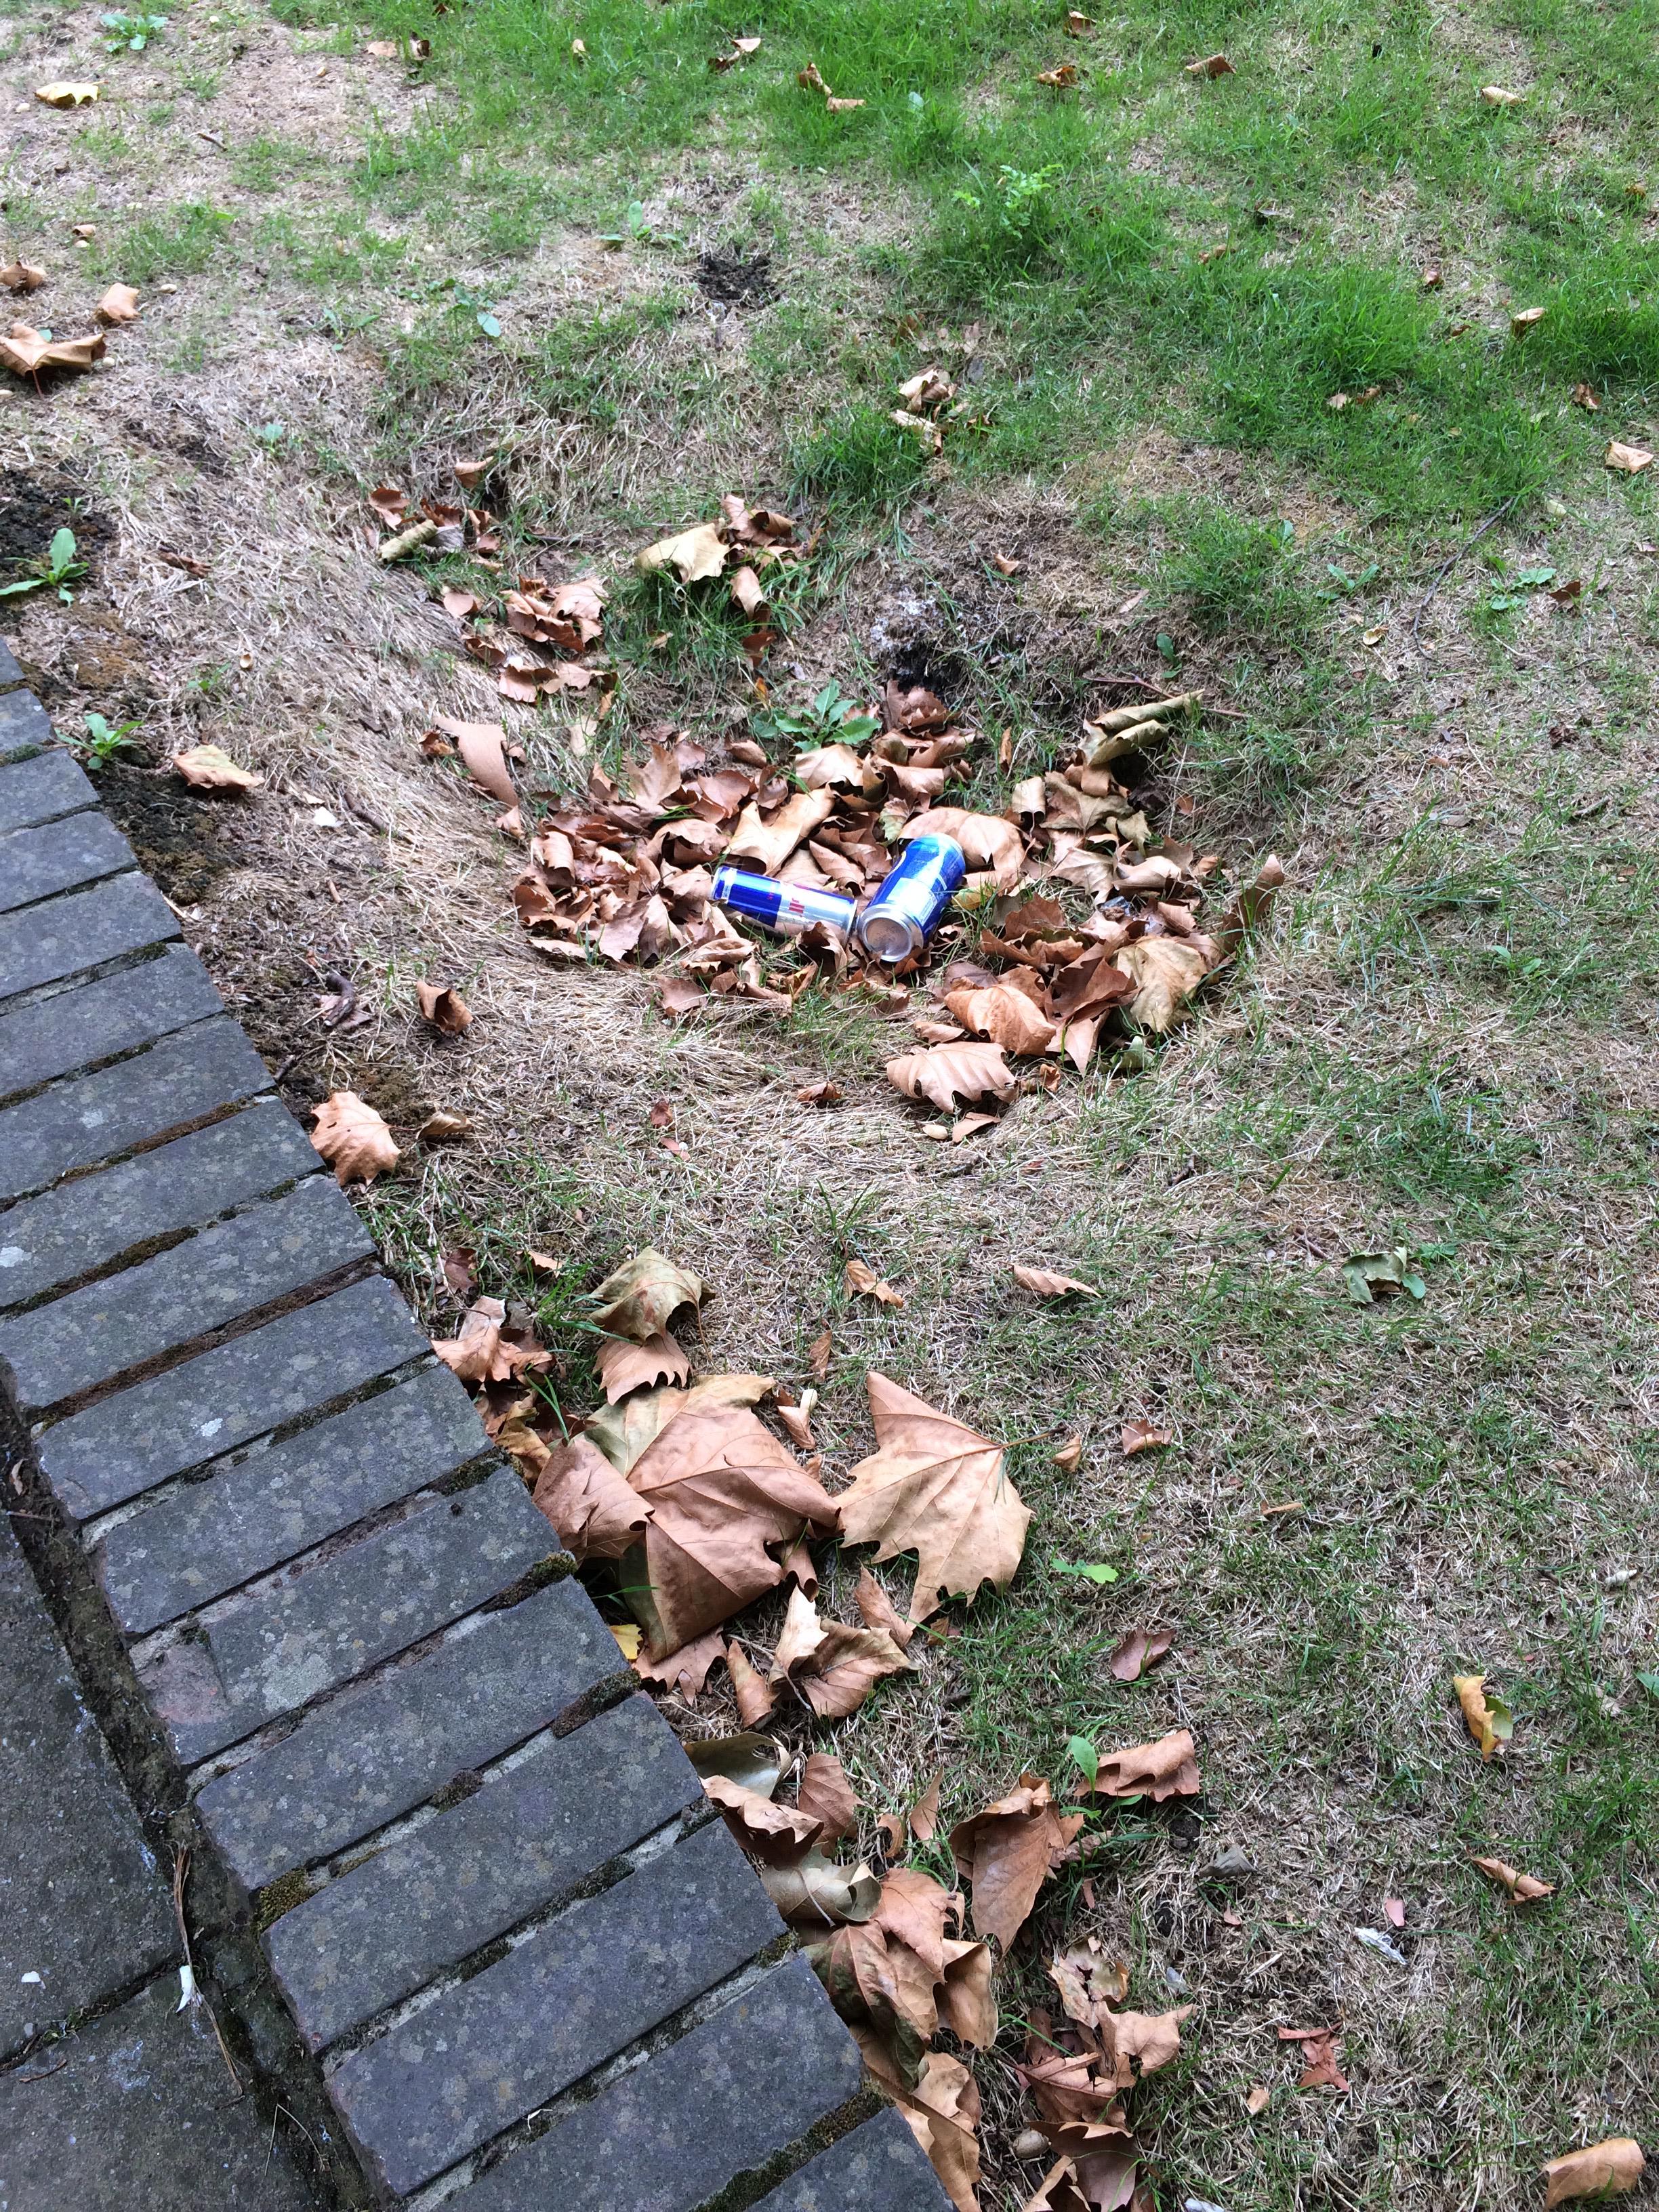
Object: Drink can (Can)

Object: Drink can (Can)